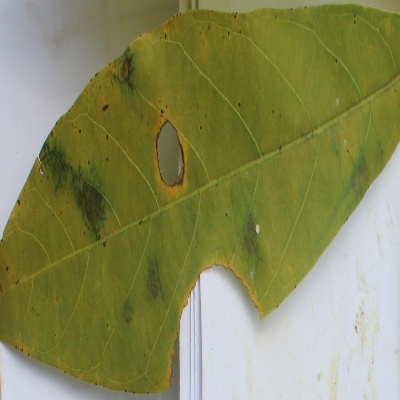
Crop: Cassava
Condition: brown spot